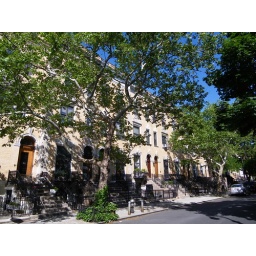
Sylvan Terrace in Harlem, a street of restored period houses